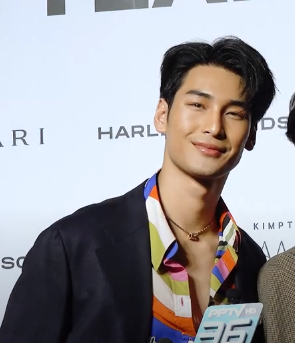
ณัฐวิญญ์ วัฒนกิติพัฒน์

| name = ณัฐวิญญ์ วัฒนกิติพัฒน์
| image = File:Apo @ GQMOTY2022xMileApo.png
| nickname = อาโป
| birthplace = ประจวบคีรีขันธ์ ประเทศไทย
| yearsactive = พ.ศ. 2557–ปัจจุบัน
| ค่าย = สถานีวิทยุโทรทัศน์ไทยทีวีสีช่อง 3 (2557–2562)Be On Cloud (2564–ปัจจุบัน)
| ตุ๊กตาทอง =
| สุพรรณหงส์ =
| ชมรมวิจารณ์บันเทิง =
| โทรทัศน์ทองคำ =
| ส่วนสูง =
| birth_name = ณัฐวิญญ์ วัฒนกิติพัฒน์
ณัฐวิญญ์ วัฒนกิติพัฒน์ (เกิด 24 กุมภาพันธ์ พ.ศ. 2537) ชื่อเล่น อาโป เป็นนักแสดงและนายแบบชาวไทย มีผลงานแสดงละครเรื่องแรกคือ "สุดแค้นแสนรัก" ‘อาโป’ น้อมรับคนติเล่น 'สุดแค้นแสนรัก' แย่! เคลียร์ชัดข่าวลือเกย์! ไทยรัฐ ปัจจุบันอาโปหมดสัญญากับทางช่อง 3 เอชดี|สถานีวิทยุโทรทัศน์ไทยทีวีสีช่อง 3 และเป็นนักแสดงในสังกัด Be on cloud
== ประวัติ ==
ณัฐวิญญ์เกิดเมื่อวันที่ 24 กุมภาพันธ์ พ.ศ. 2537 จบการศึกษาระดับมัธยมศึกษาตอนต้นจากโรงเรียนหัวหินวิทยาลัย มัธยมศึกษาตอนปลายจากโรงเรียนโยธินบูรณะ และศึกษาต่อในระดับอุดมศึกษาที่มหาวิทยาลัยธรรมศาสตร์ ก่อนจะย้ายมาศึกษาต่อที่คณะนิเทศศาสตร์ มหาวิทยาลัยรังสิตในเวลาต่อมา
ณัฐวิญญ์เริ่มต้นทำงานด้านการแสดง กับทางช่อง 3 โดยเมื่อ พ.ศ. มีผลงานเรื่องแรกชื่อว่า "สุดแค้นแสนรัก" รับบทเป็น ธนา ทวีวัฒนะ ซึ่งหลังจากนั้น เขาก็มีละครอีกหลายเรื่อง จนสิ้นสุดสัญญากับทางช่อง 3 เมื่อ พ.ศ. 2562 และก้าวเข้าสู่เส้นทางนักแสดงอิสระในเวลาต่อมา
เมื่อ พ.ศ. 2565 มีผลงานอันโดดเด่นในซีรีส์วายเรื่อง "คินน์พอร์ช" พ.ศ. 2566 ได้กลับมาร่วมงานแสดงกับภาคภูมิ ร่มไทรทอง
อีกครั้งในภาพยนตร์เรื่อง "แมนสรวง"
== ผลงาน ==
=== ละครโทรทัศน์ ===
* ผลงานในฐานะนักแสดงสังกัดสถานีวิทยุโทรทัศน์ไทยทีวีสีช่อง 3
* ผลงานในฐานะนักแสดงอิสระ
=== เพลง ===
* "ถักทอด้วยหัวใจ" (Acoustic Version) อัลบั้มเพลงประกอบละครซีรีส์ชุด แม่ของแผ่นดิน เรื่อง "ประทีปรักแห่งใจ"
===คอนเสิร์ต===
* คอนเสิร์ตLOVE IS IN THE AIR : CHANNEL3 CHARITY CONCERT
* KINNPORSCHE THE SERIES WORLD TOUR 2022
* BE ON CLOUD NEW YEAR COUNTDOWN PARYTY 2023
* KINNPORSCHE THE SERIES WORLD TOUR WTF 2023
==อ้างอิง==
== แหล่งข้อมูลอื่น ==
*
*
หมวดหมู่:นักแสดงชายชาวไทย
หมวดหมู่:นักแสดงสังกัดช่อง 3
หมวดหมู่:นายแบบไทย
หมวดหมู่:บุคคลจากโรงเรียนโยธินบูรณะ
หมวดหมู่:บุคคลจากคณะศิลปกรรมศาสตร์ มหาวิทยาลัยศรีนครินทรวิโรฒ